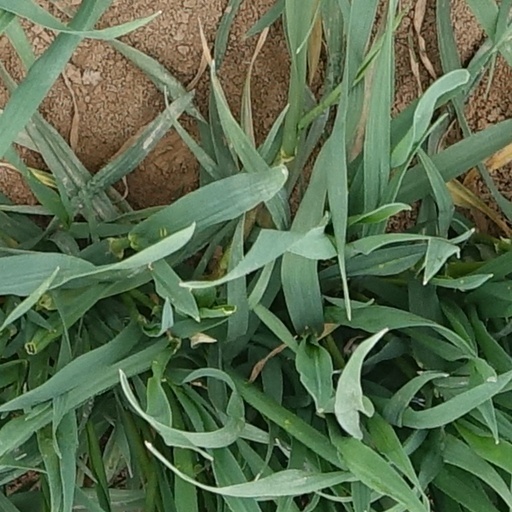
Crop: wheat